Gustafson's law

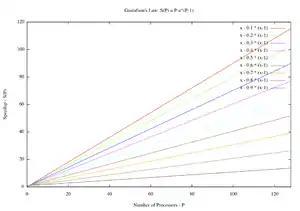
Evolution according to Gustafson's Law of the theoretical speedup in latency of the execution of a program as a function of the number of processors executing it, for different values of "a"

In computer architecture, Gustafson's law (or Gustafson–Barsis's law) gives the speedup in the execution time of a task that theoretically gains from parallel computing, using a hypothetical run of "the task" on a single-core machine as the baseline. To put it another way, it is the theoretical "slowdown" of an "already parallelized" task if running on a serial machine. It is named after computer scientist John L. Gustafson and his colleague Edwin H. Barsis, and was presented in the article "Reevaluating Amdahl's Law" in 1988.